Hananu Revolt

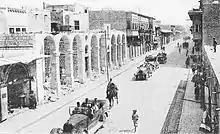
French general Henri Gouraud passing through the Old City of Aleppo nearly two months after its occupation by French forces in July 1920

In November 1918, soldiers from Emir Faisal's army entered Antioch and were welcomed by the city's Arab inhabitants. In late November, French troops landed on the coast of the Gulf of Alexandretta and entered the city of Alexandretta, prompting anti-French uprisings in Antioch, al-Hamammat and Qirqkhan and the al-Amuq area. In December, French troops occupied Antioch and replaced the Arab flag on its governmental headquarters with the French flag. The revolts continued in the city's countryside, namely in the vicinity of Harbiya and al-Qusayr. The local uprisings spread from the Antioch region to Aleppo's countryside as far as the Euphrates. The rebels consisted of small, disorganized "′iṣābāt" (bands) and launched guerrilla-style attacks against French targets, but they also engaged in banditry and highway robberies. An early attempt to coordinate the various rebel groups took place when one of the leaders of the Antiochian uprising and Alawite notable, Najib al-Arsuzi, developed contacts with rebel leaders from Jisr al-Shughur and other areas.